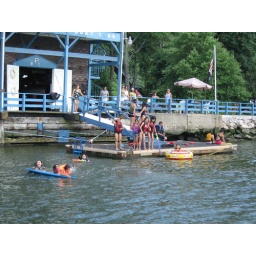
6-30-08 Kids swimming in the Hudson from a boat club in Westchester